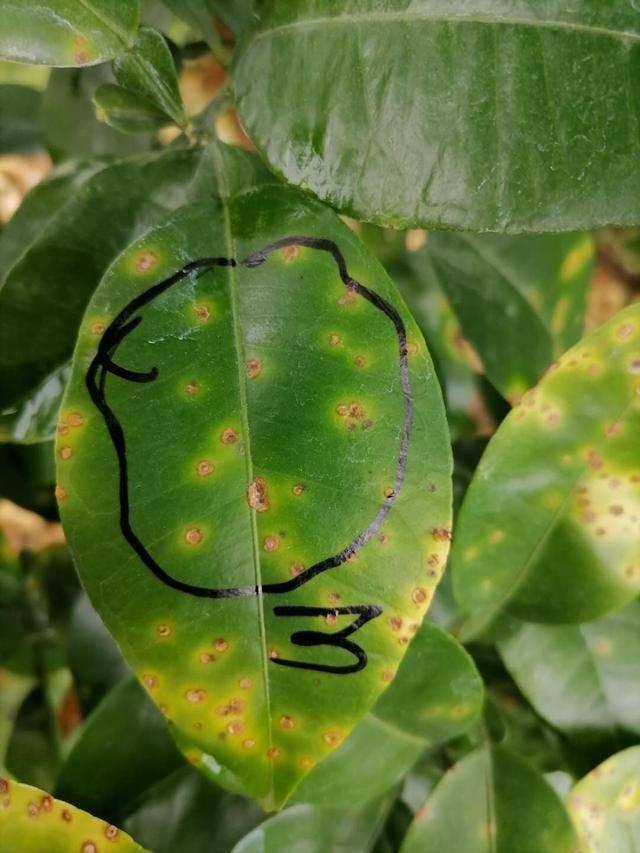
Plant: Citrus
Disease: citrus canker